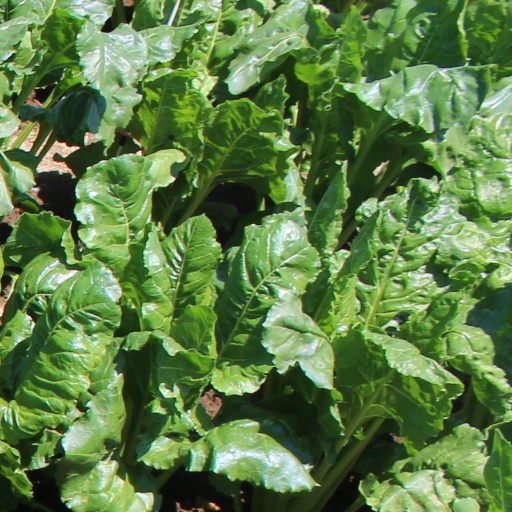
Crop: sugar beet